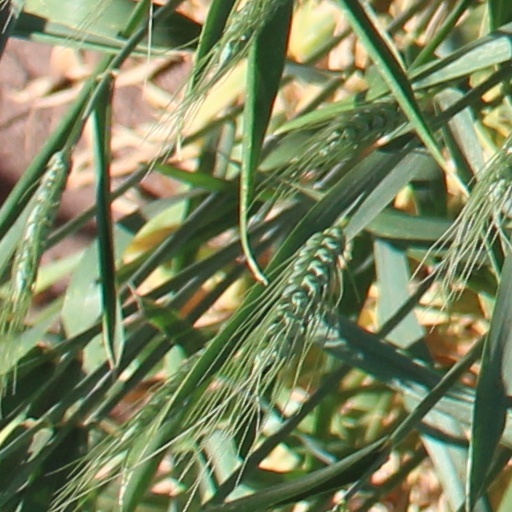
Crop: wheat